Imperial Japanese Army

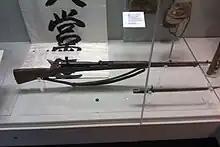
Type 38 rifle

From 1932 to 1945 the Empire of Japan and the Soviet Union had a series of conflicts. Japan had set its military sights on Soviet territory as a result of the "Hokushin-ron" doctrine, and the Japanese establishment of a puppet state in Manchuria brought the two countries into conflict. The war lasted on and off with the last battles of the 1930s (the Battle of Lake Khasan and the Battles of Khalkhin Gol) ending in a decisive victory for the Soviets. The conflicts stopped with the signing of the Soviet–Japanese Neutrality Pact on April 13, 1941. However, later, at the Yalta Conference, Stalin agreed to declare war on Japan; and on August 5, 1945, the Soviet Union voided their neutrality agreement with Japan.